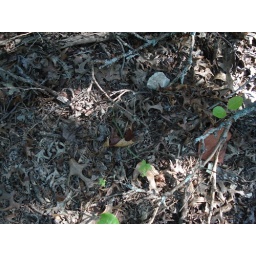
a small green snake in the forest floor litter. he is in the middle of the picture looking like a twig.